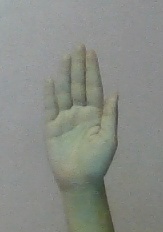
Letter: seen